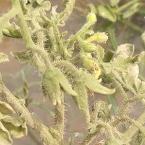
Crop: Tomato
Condition: virosis-d